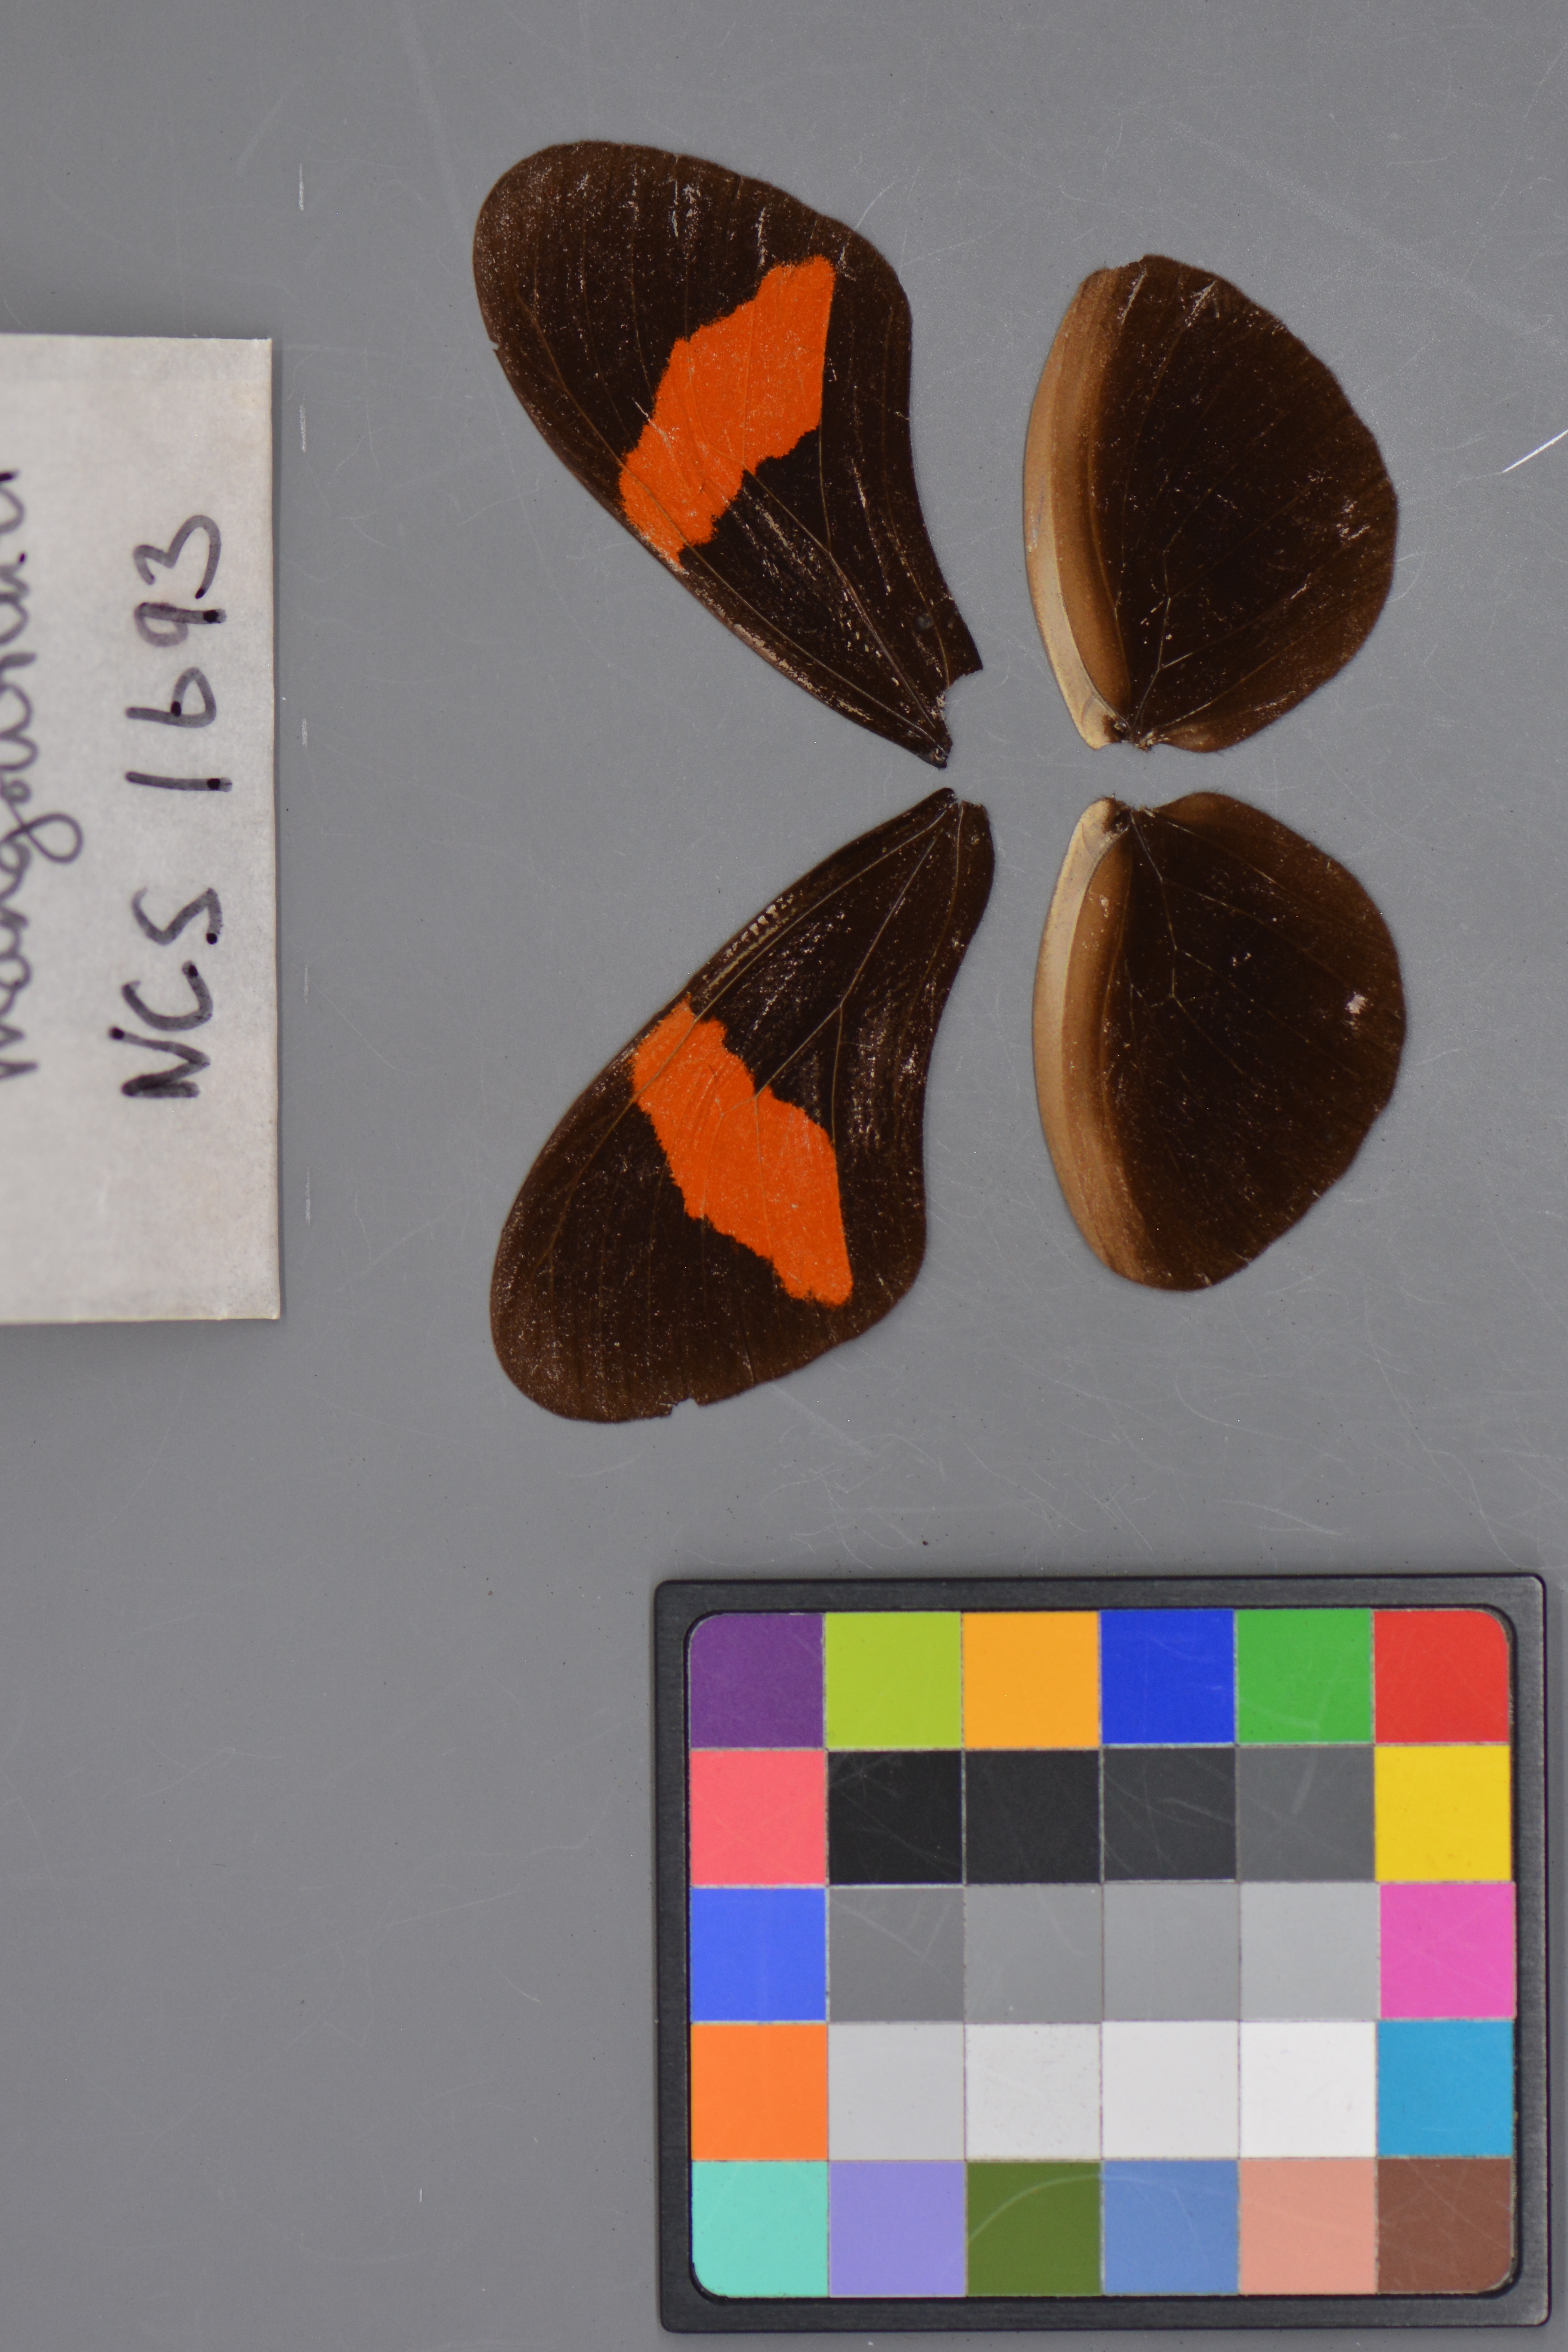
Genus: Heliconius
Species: erato
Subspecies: hydara
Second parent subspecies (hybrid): petiverana
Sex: male
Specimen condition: dorsal
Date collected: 25-Oct-08